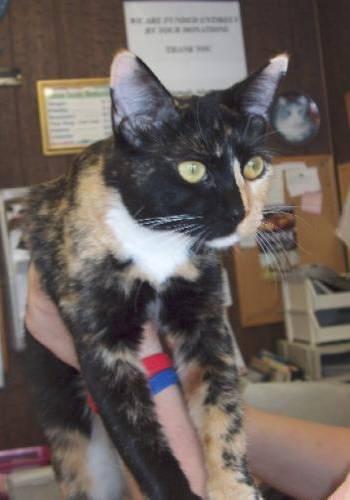
cat